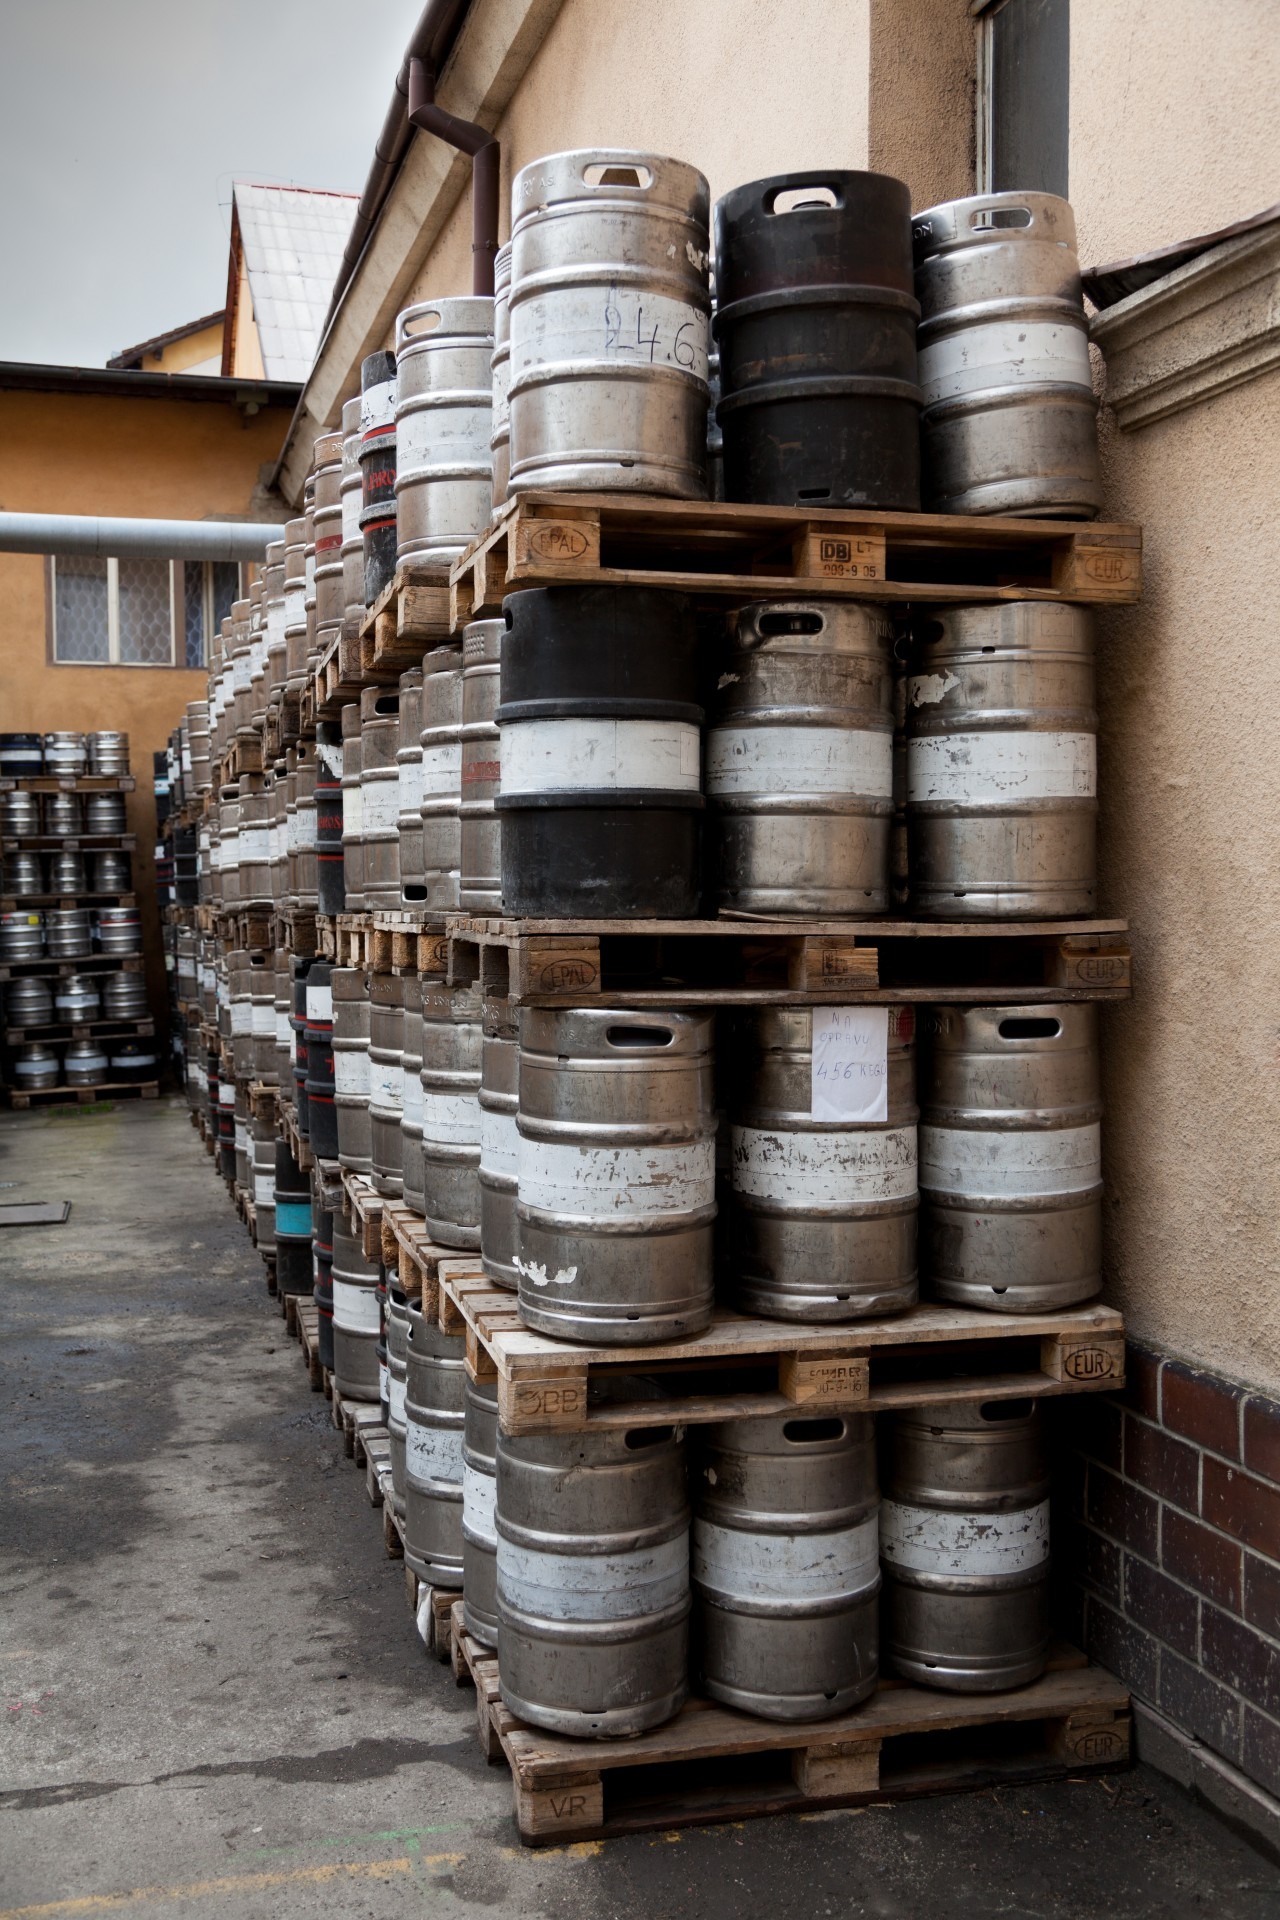
wood, row, wall, steel, metal, factory, beverage, drink, industry, stack, barrel, beer, alcohol, storage, lager, container, can, barrels, many, aluminum, brewery, ale, keg, man made object, drinkware